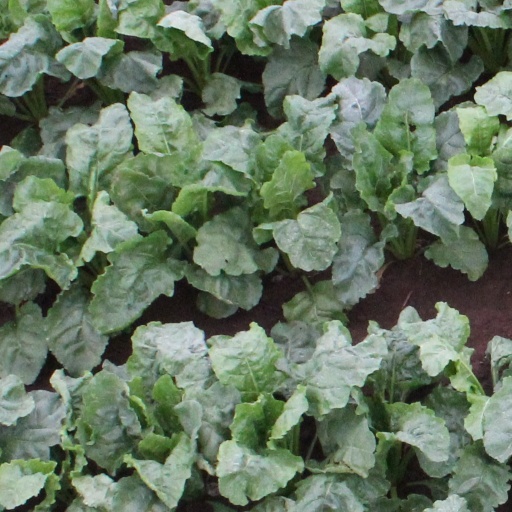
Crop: sugar beet